Dónal Lunny

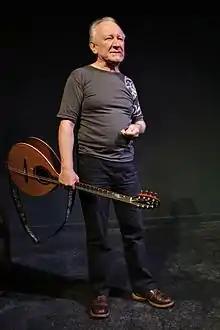
Dónal Lunny at the Craiceann Bodhrán Festival 2016, Inis Oirr

When Moving Hearts broke up in 1985, Lunny diversified and became a producer. He had already produced a 45rpm single for Skid Row (featuring 17-year-old Gary Moore) and, in 1975, the album "A Silk Purse" for electric folk band Spud, managed by Paul McGuinness.